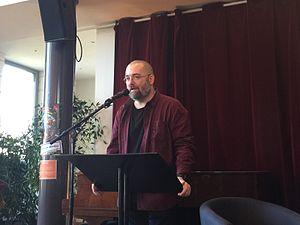
Denis Bajram aux États généraux de la bande dessinée, Angoulême 2015
Denis Bajram est un auteur de bande dessinée français, né le 1ᵉʳ février 1970 en région parisienne.